Saab 35 Draken

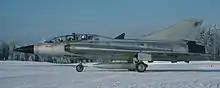
Finnish 35CS ("DK-262")

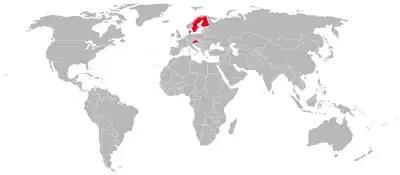
former Saab 35 Draken Operators in red

"Saab 35XD" ("Xerxes David") was an export fighter bomber version of the Saab 35F for the Royal Danish Air Force. X stands for export and D for Denmark. It competed and won against the Mirage III and the Northrop F-5 in 1968.